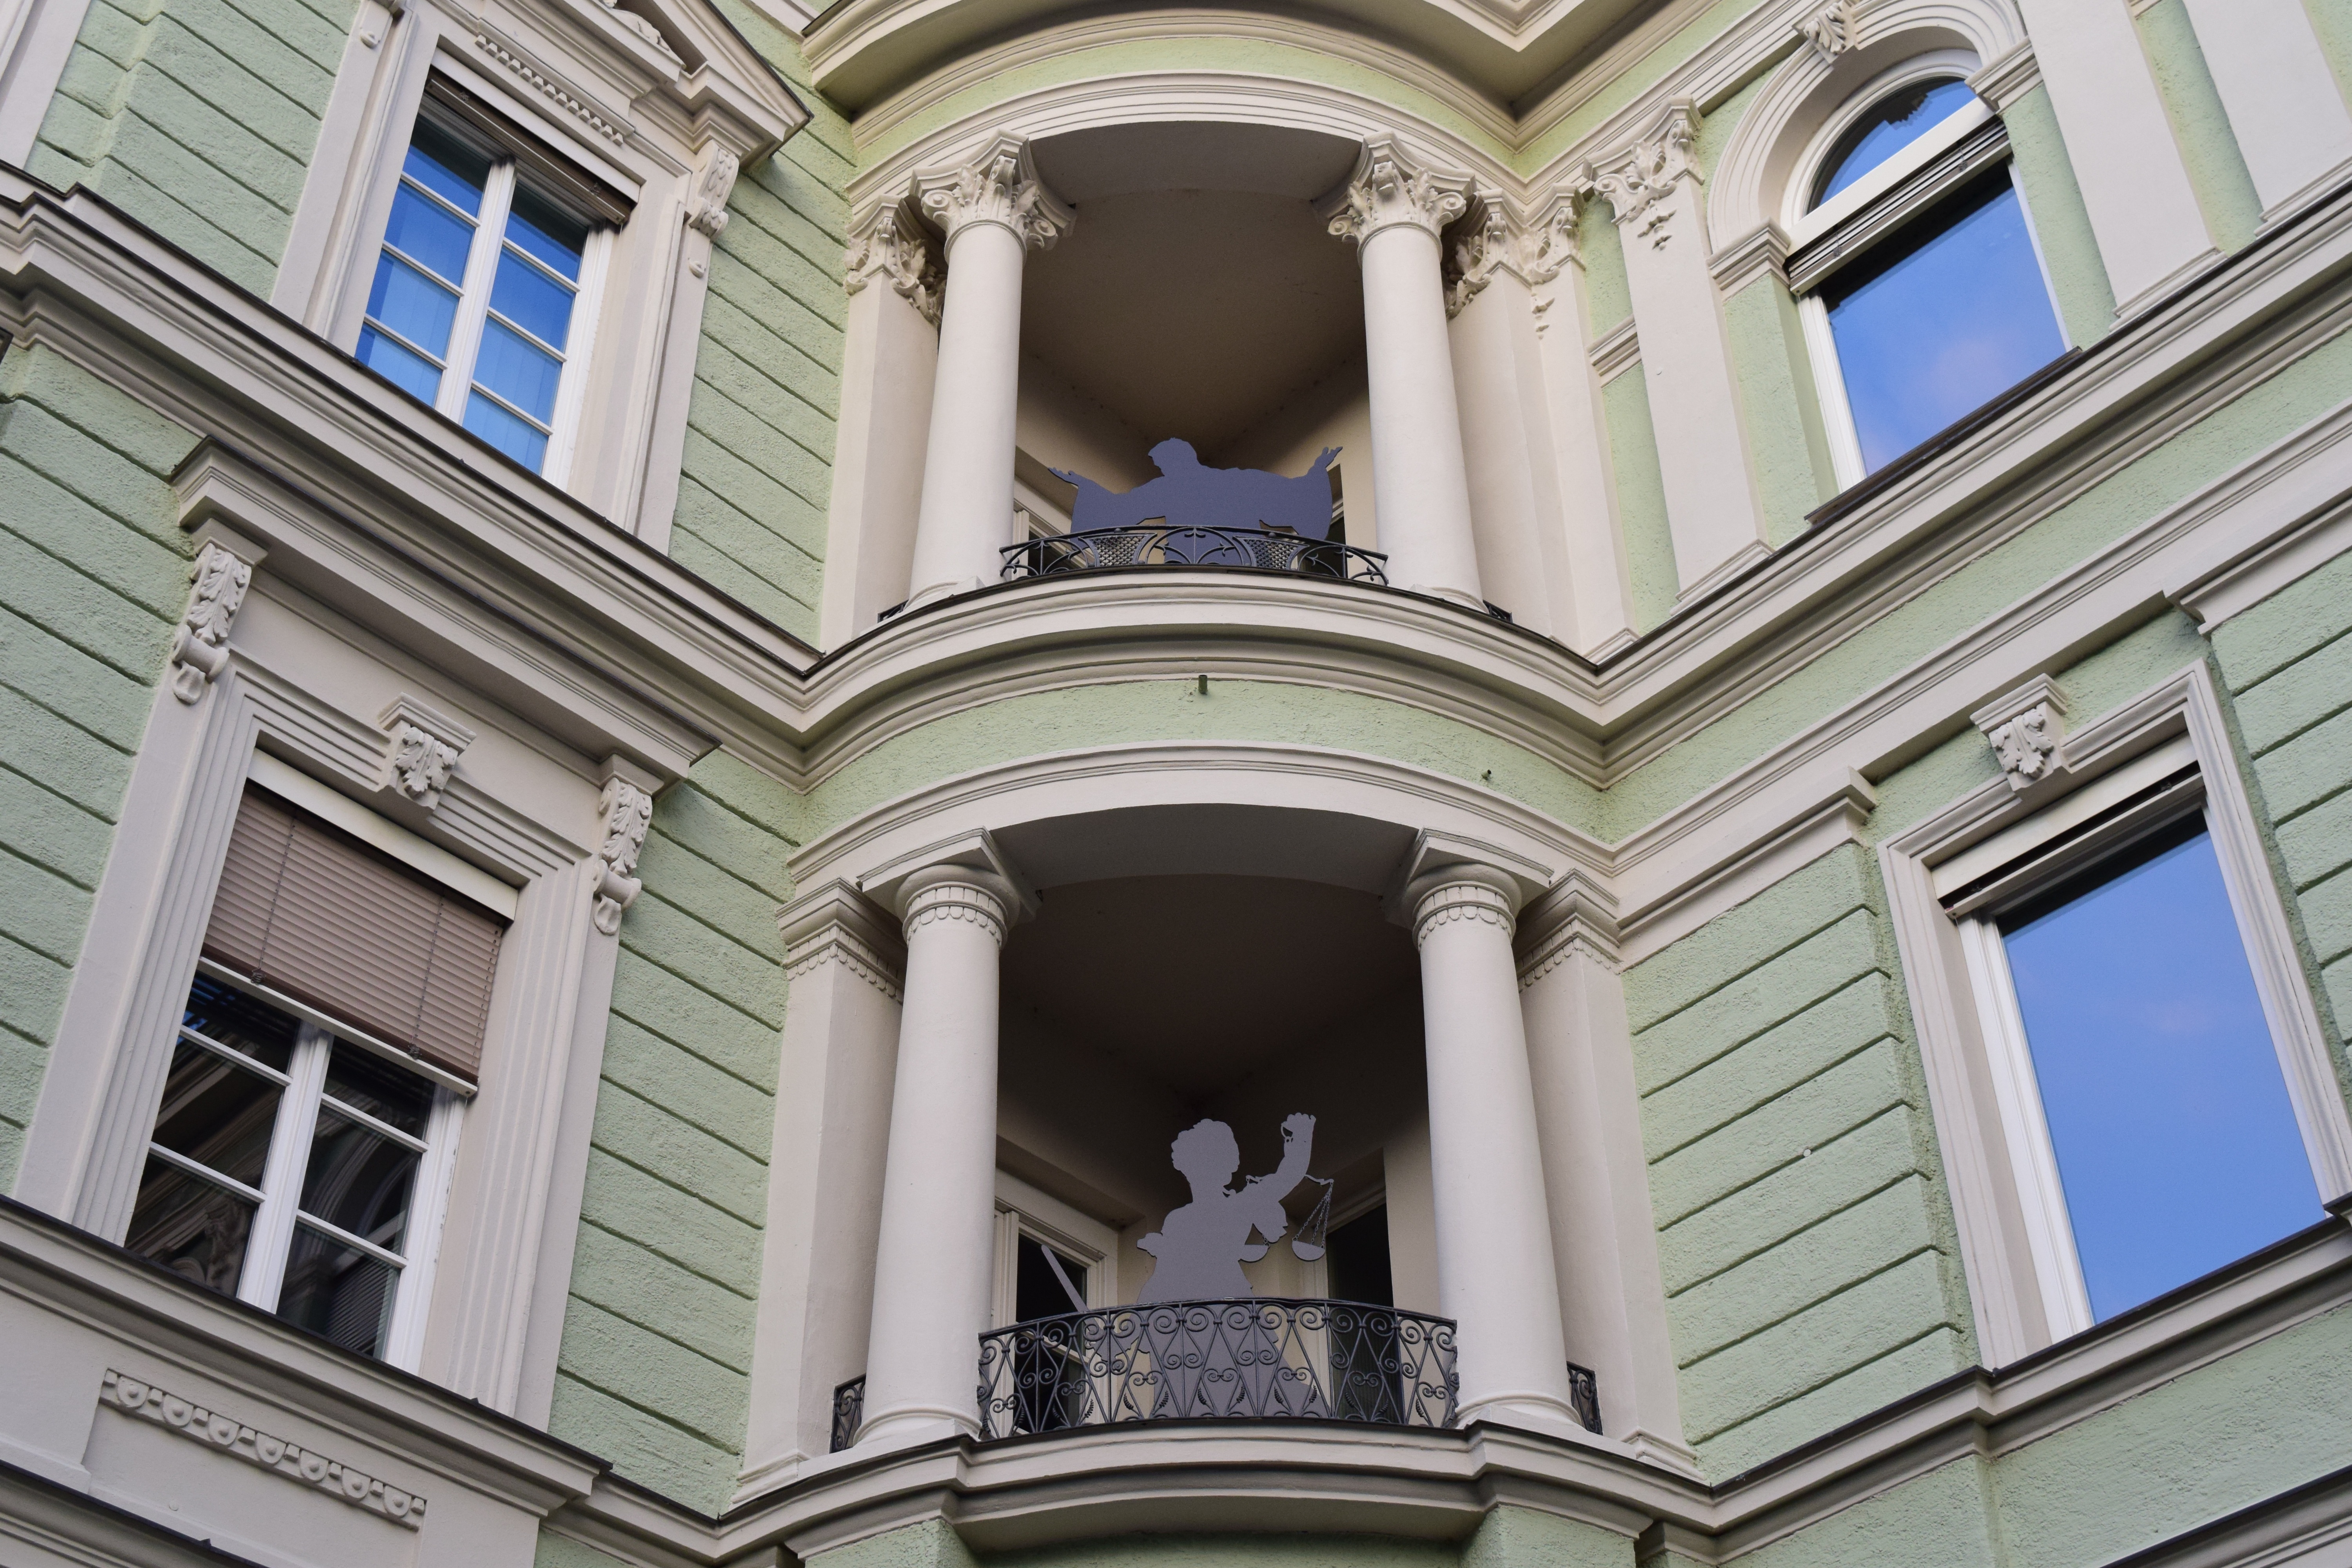
architecture, window, building, city, facade, right, columnar, hauswand, bay window, burgher's house, justizia